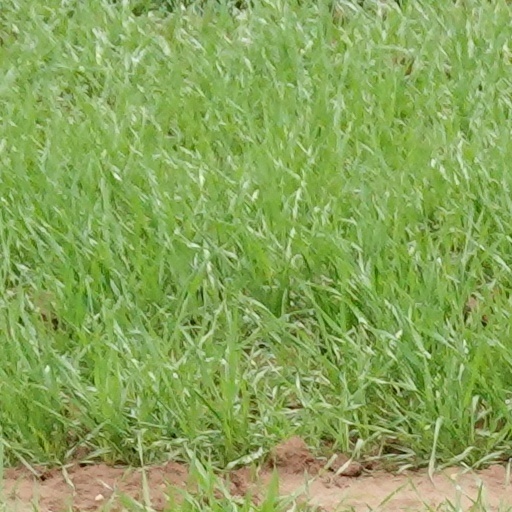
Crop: wheat